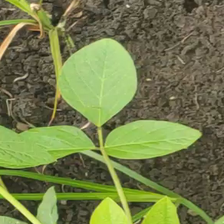
Weed species: Lavhala_(Cyperus_Rotundus)